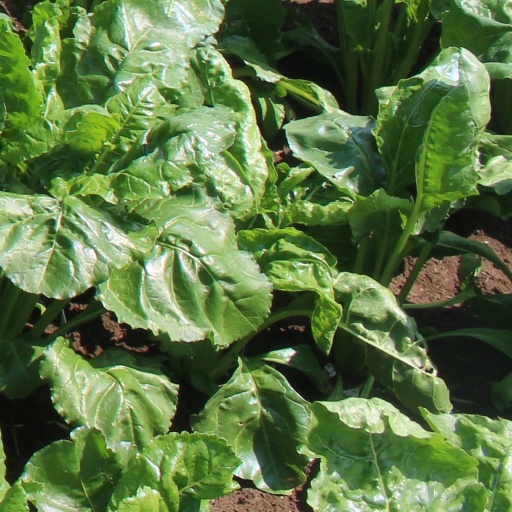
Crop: sugar beet